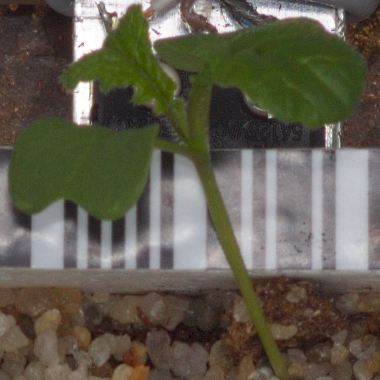
Label: charlock